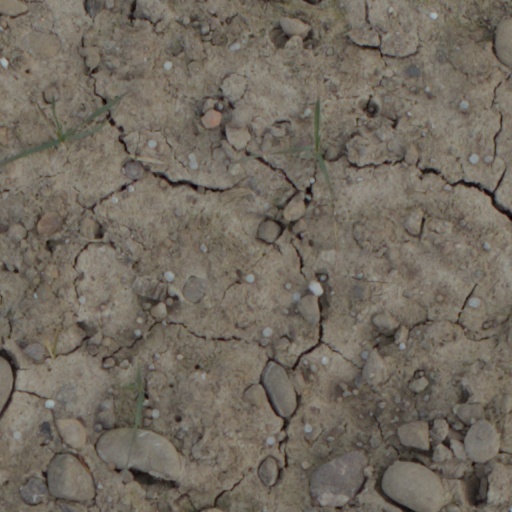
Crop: wheat